Palace of the Diputación del General del Reino de Aragón

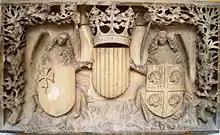
Coat of arms of the "Diputación" Palace (ca. 1450), today kept in the Zaragoza Museum.

In the Zaragoza Museum there are two reliefs with the coat of arms of the "Diputación" sculpted in sandstone, attributed to Franci Gomar and Fortaner de Usesques between 1448 and 1449.